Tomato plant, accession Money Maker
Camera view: vertical (180 deg); turntable rotation: 90 degrees
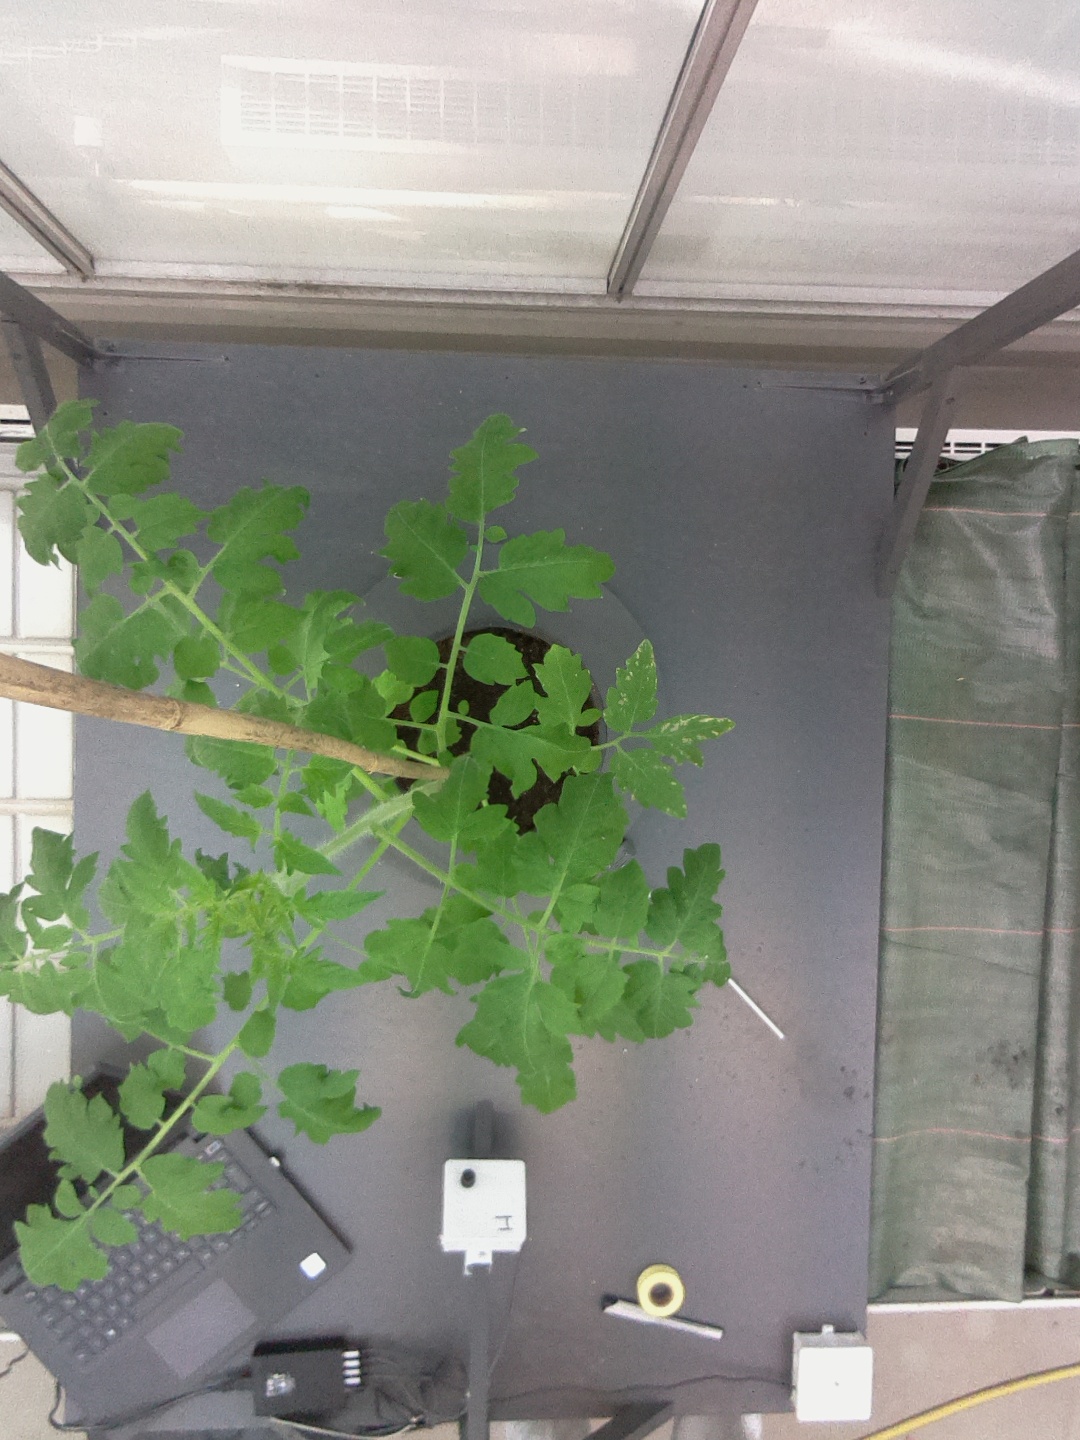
BBCH growth stage 20: First Side shoot start formed